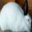
Label: rabbit